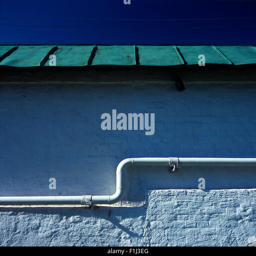
white pipe on a white wall with a green roof